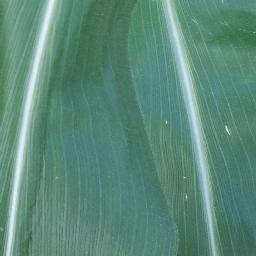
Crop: corn
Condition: (maize)_healthy